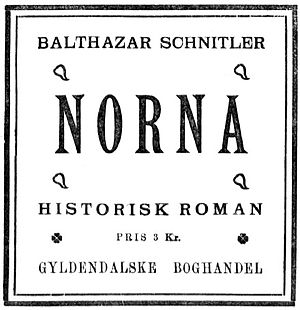
Balthazar Schnitler / Historiske romaner
Avertissement for Balthazar Schnitlers "Norna". Her efter Aftenposten 12.12.1900
Avertissement for Balthazar Schnitlers ""Norna"". Her efter Aftenposten 12.12.1900"
Balthazar Schnitler var en norsk forfatter, dramatiker og foredragsholder.